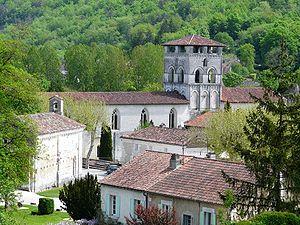
Le site de l'abbaye de Chancelade (chapelle + église)
Chancelade est une commune française située dans le département de la Dordogne, en région Nouvelle-Aquitaine. Elle est connue des amateurs d'histoire pour l'Homme de Chancelade et pour son abbaye Notre-Dame. C'est une étape de la Via Lemovicensis pour le pèlerinage de Saint-Jacques-de-Compostelle.
Le sentier de grande randonnée 646 est un chemin de randonnée français du département de la Dordogne.